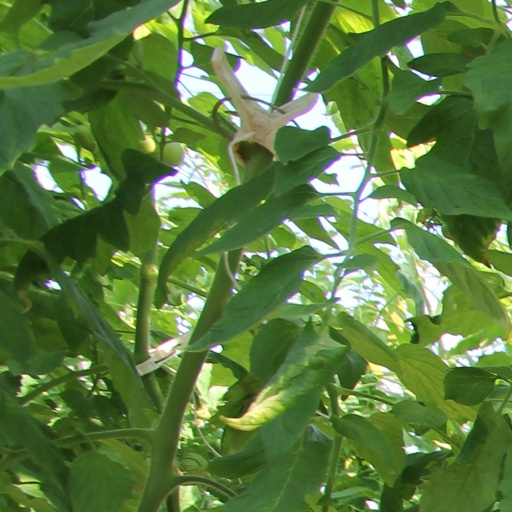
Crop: tomato